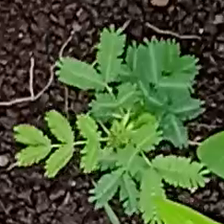
Weed species: Dwarf_cassia_(Chamaecrista pumila)